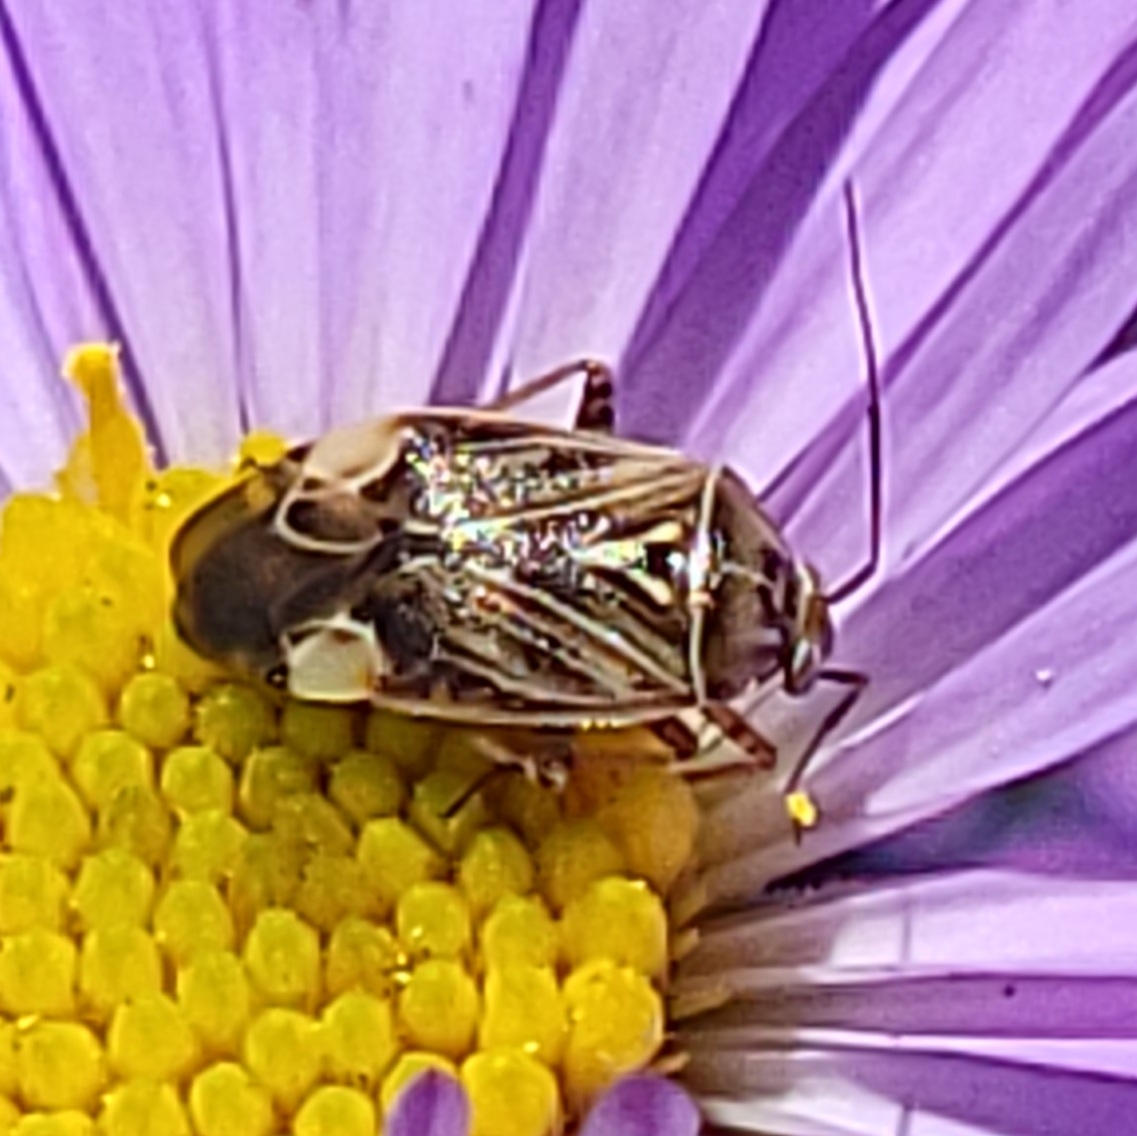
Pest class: lygus_bug